Sharon Osbourne

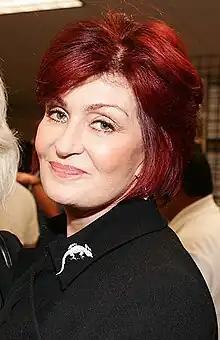
Osbourne in February 2007

In January 2003, Osbourne and the rest of her family hosted the 30th Annual American Music Awards. The night was marked with constant "bleeping" due to some of the lewd and raunchy remarks made by both Osbourne and Ozzy. Additionally, the night was met with some controversy, as critics panned their hosting and presenter Patricia Heaton walked out midway in disgust.